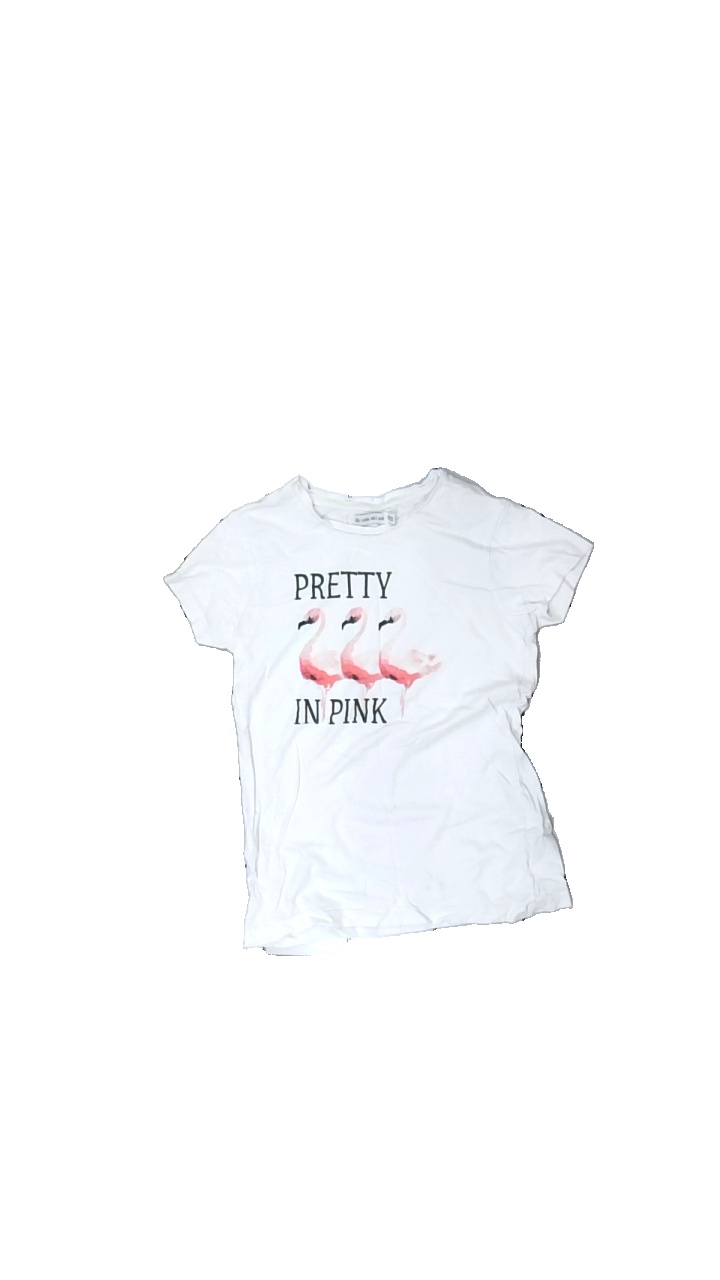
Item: T-shirt (Children)
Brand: Casual Girls Wear
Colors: White, Black, Pink
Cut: Regular, C-collar
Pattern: Animal print
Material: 100% cotton
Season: All
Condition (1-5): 3
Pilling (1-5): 3
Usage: Export
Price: <50